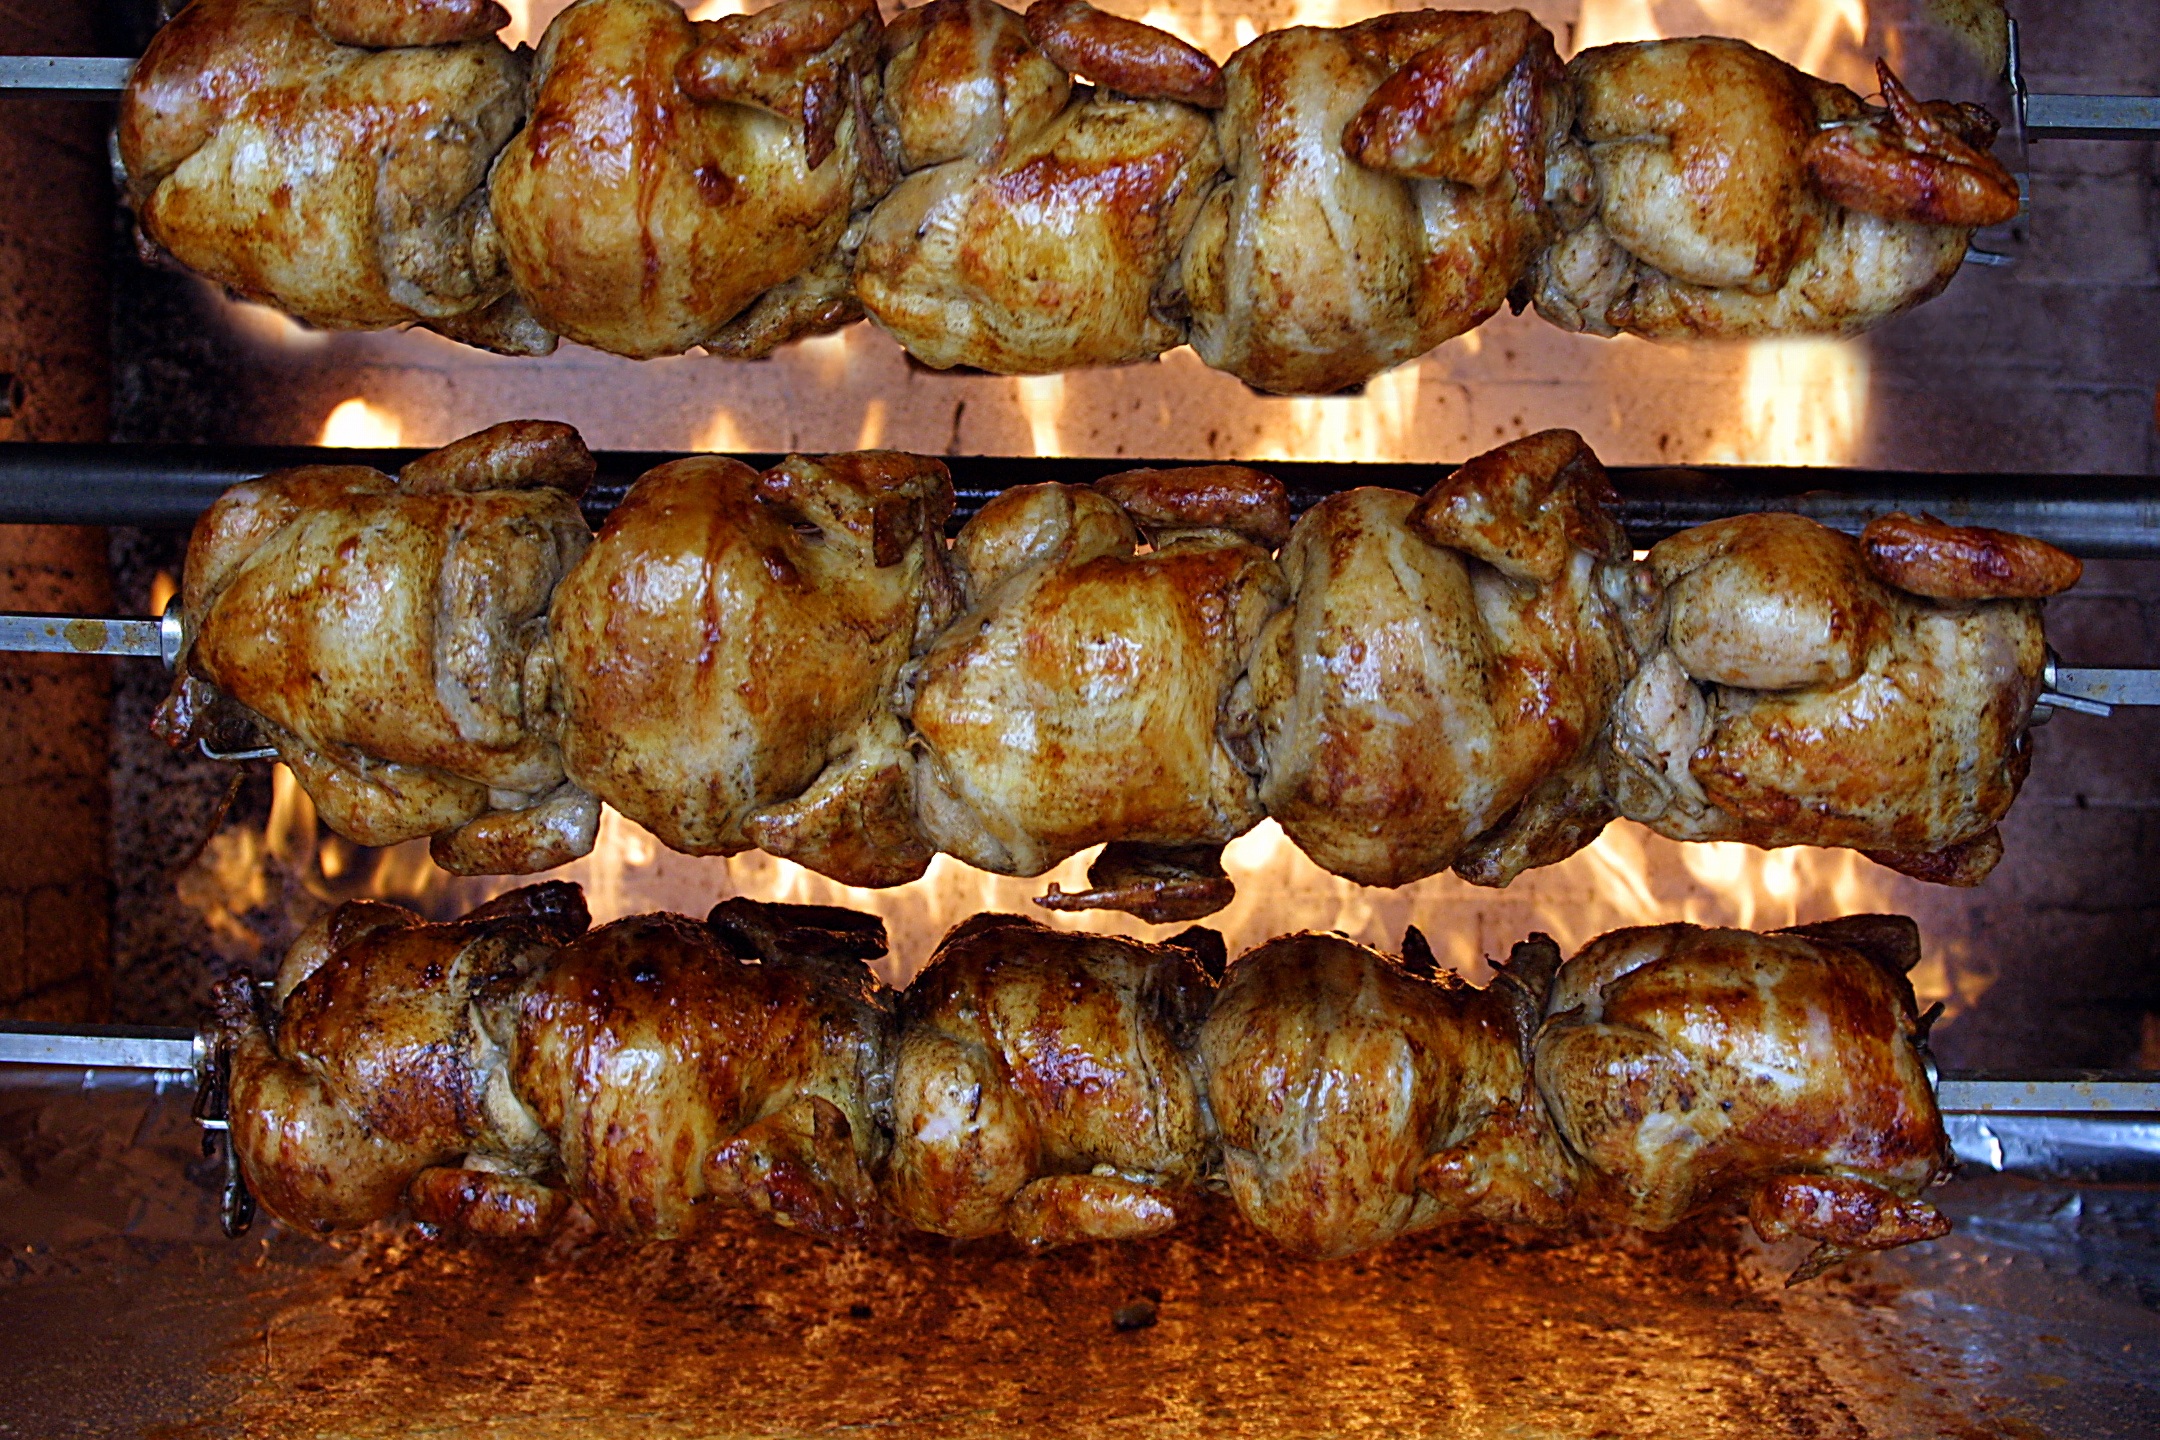
dish, meal, food, cooking, meat, barbecue, cuisine, poultry, cooked, dinner, hot, roasting, skewer, chickens, spit, grilling, barbecue grill, rotisserie, grilled food, outdoor grill, lechon, shashlik, lamb and mutton, churrasco food